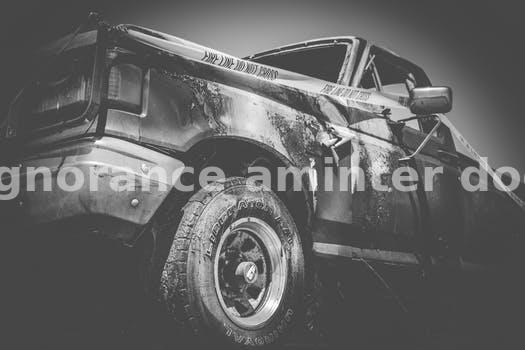
Label: Watermark